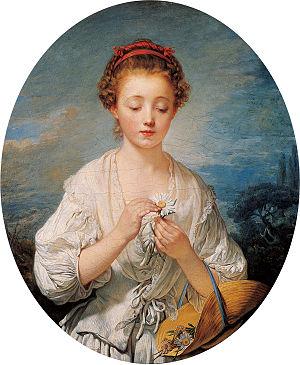
Effeuiller la marguerite est un jeu qui est censé refléter les sentiments de l'être aimé.
Cet article fournit une liste de tableaux du peintre français Jean-Baptiste Greuze.